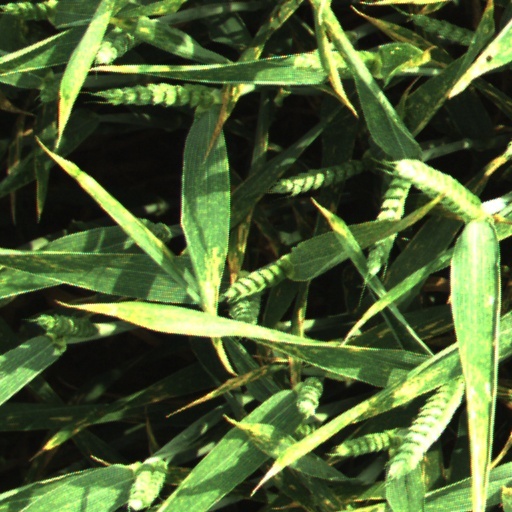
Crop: wheat